Museum of Regional History (Texarkana)

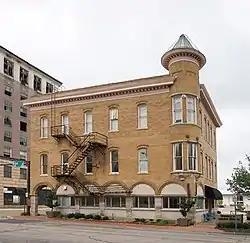
Exterior of the Museum of Regional History

The Museum of Regional History (originally the Texarkana Historical Museum) is a local history museum in Texarkana, Texas. It is the first and oldest museum in the Texarkana metropolitan area; it was established in 1971. It is located in the Offenhauser Insurance Building, which was built in 1879, making it the oldest brick building in the city.